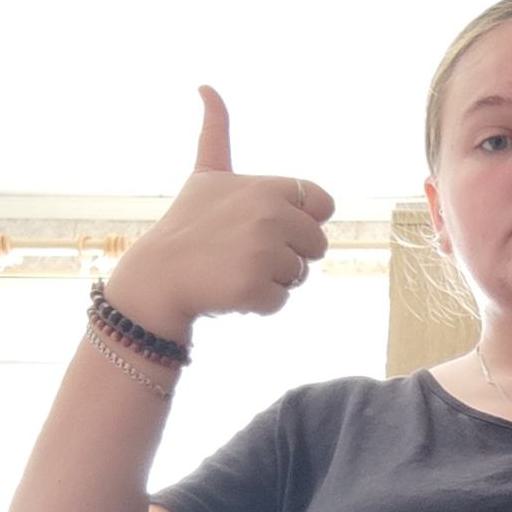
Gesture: like